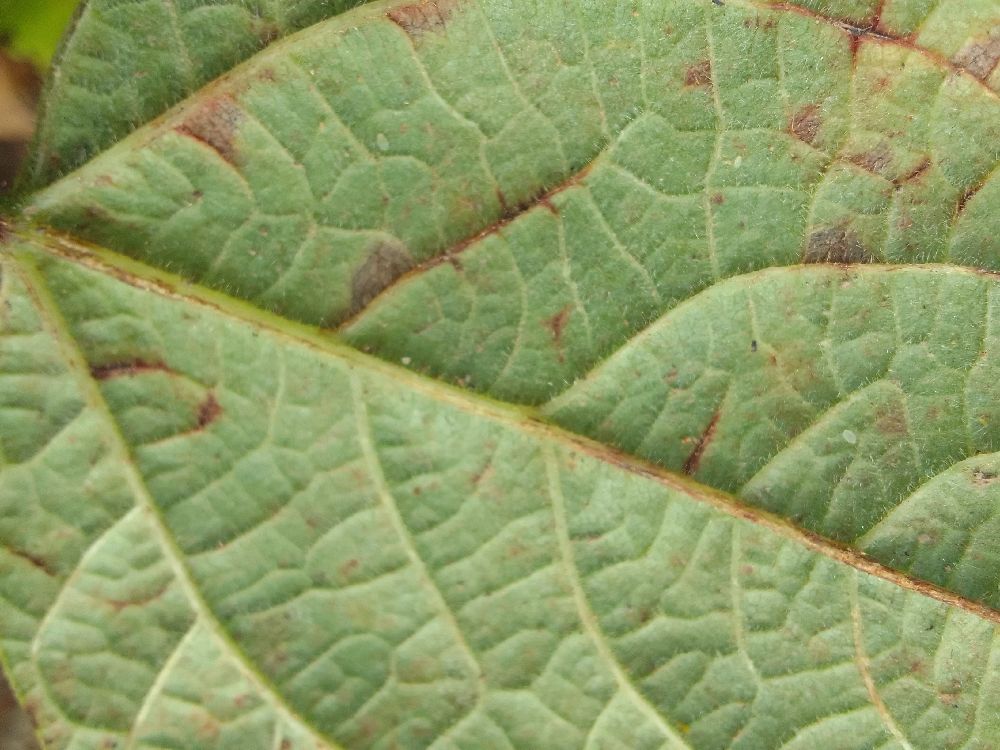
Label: anthracnose